101 Weddings

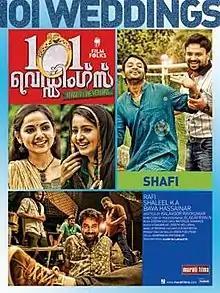
Theatrical poster

101 Weddings is a 2012 Indian Malayalam-language romantic comedy film directed by Shafi, starring Kunchacko Boban, Jayasurya, Biju Menon, Samvrutha Sunil, and Bhama in the lead roles. The film is written by Kalavoor Ravikumar based on a story by the director. It is produced by Shafi's brother Rafi Mecartin, Hasainar, and Shaleer, with audiography by M. R. Rajakrishnan under the banner of Film Folks and features music composed by Deepak Dev.